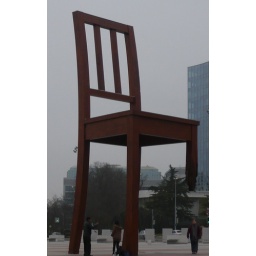
broken chair outside UN building in geneva